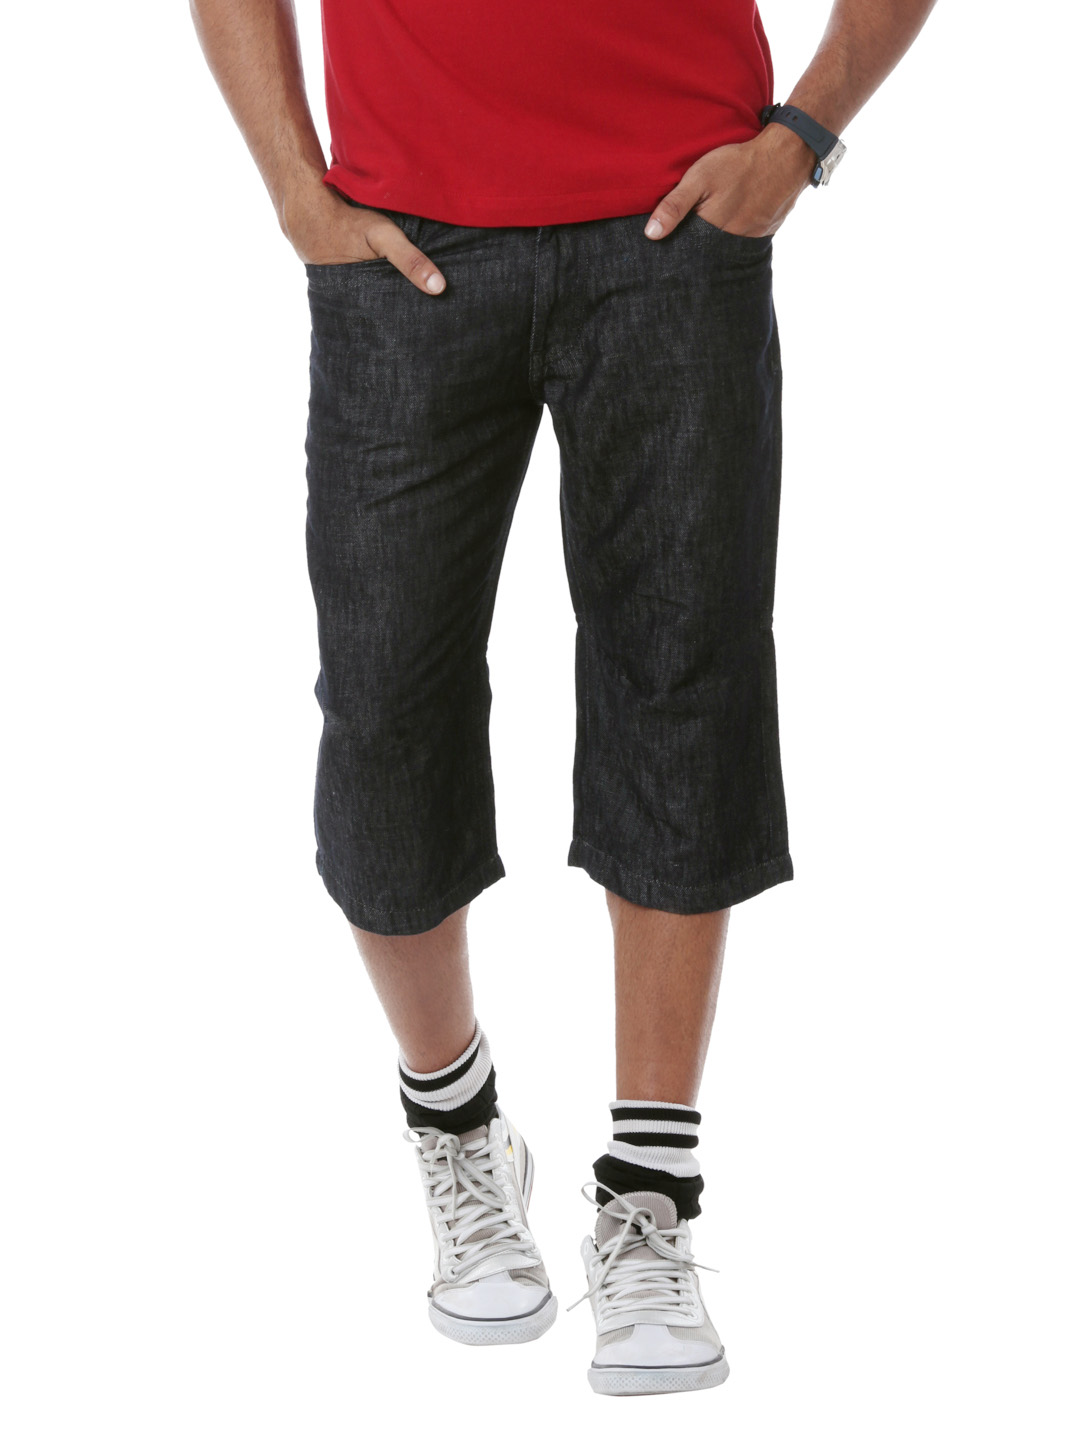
Pepe Jeans Men Grey 3/4 Length Pants
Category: Apparel / Bottomwear / Shorts
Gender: Men
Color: Grey
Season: Summer 2012
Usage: Casual